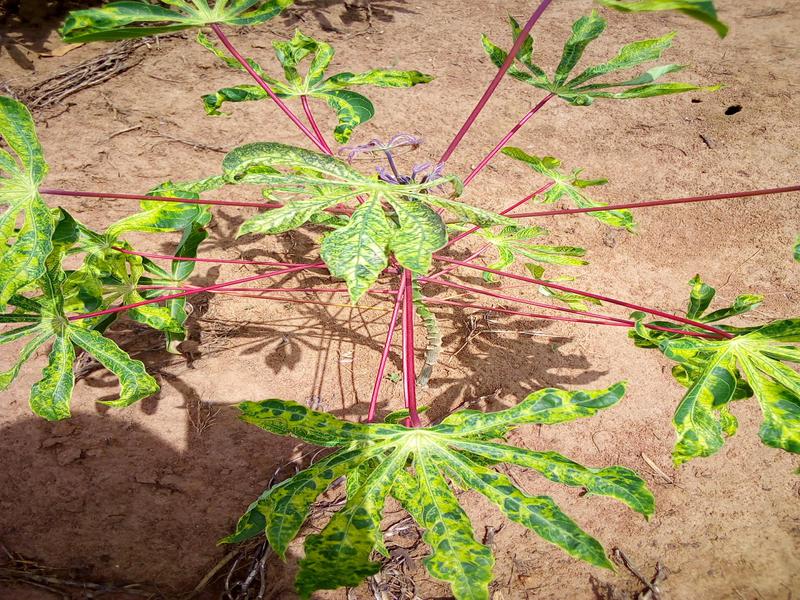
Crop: cassava
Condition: mosaic_disease